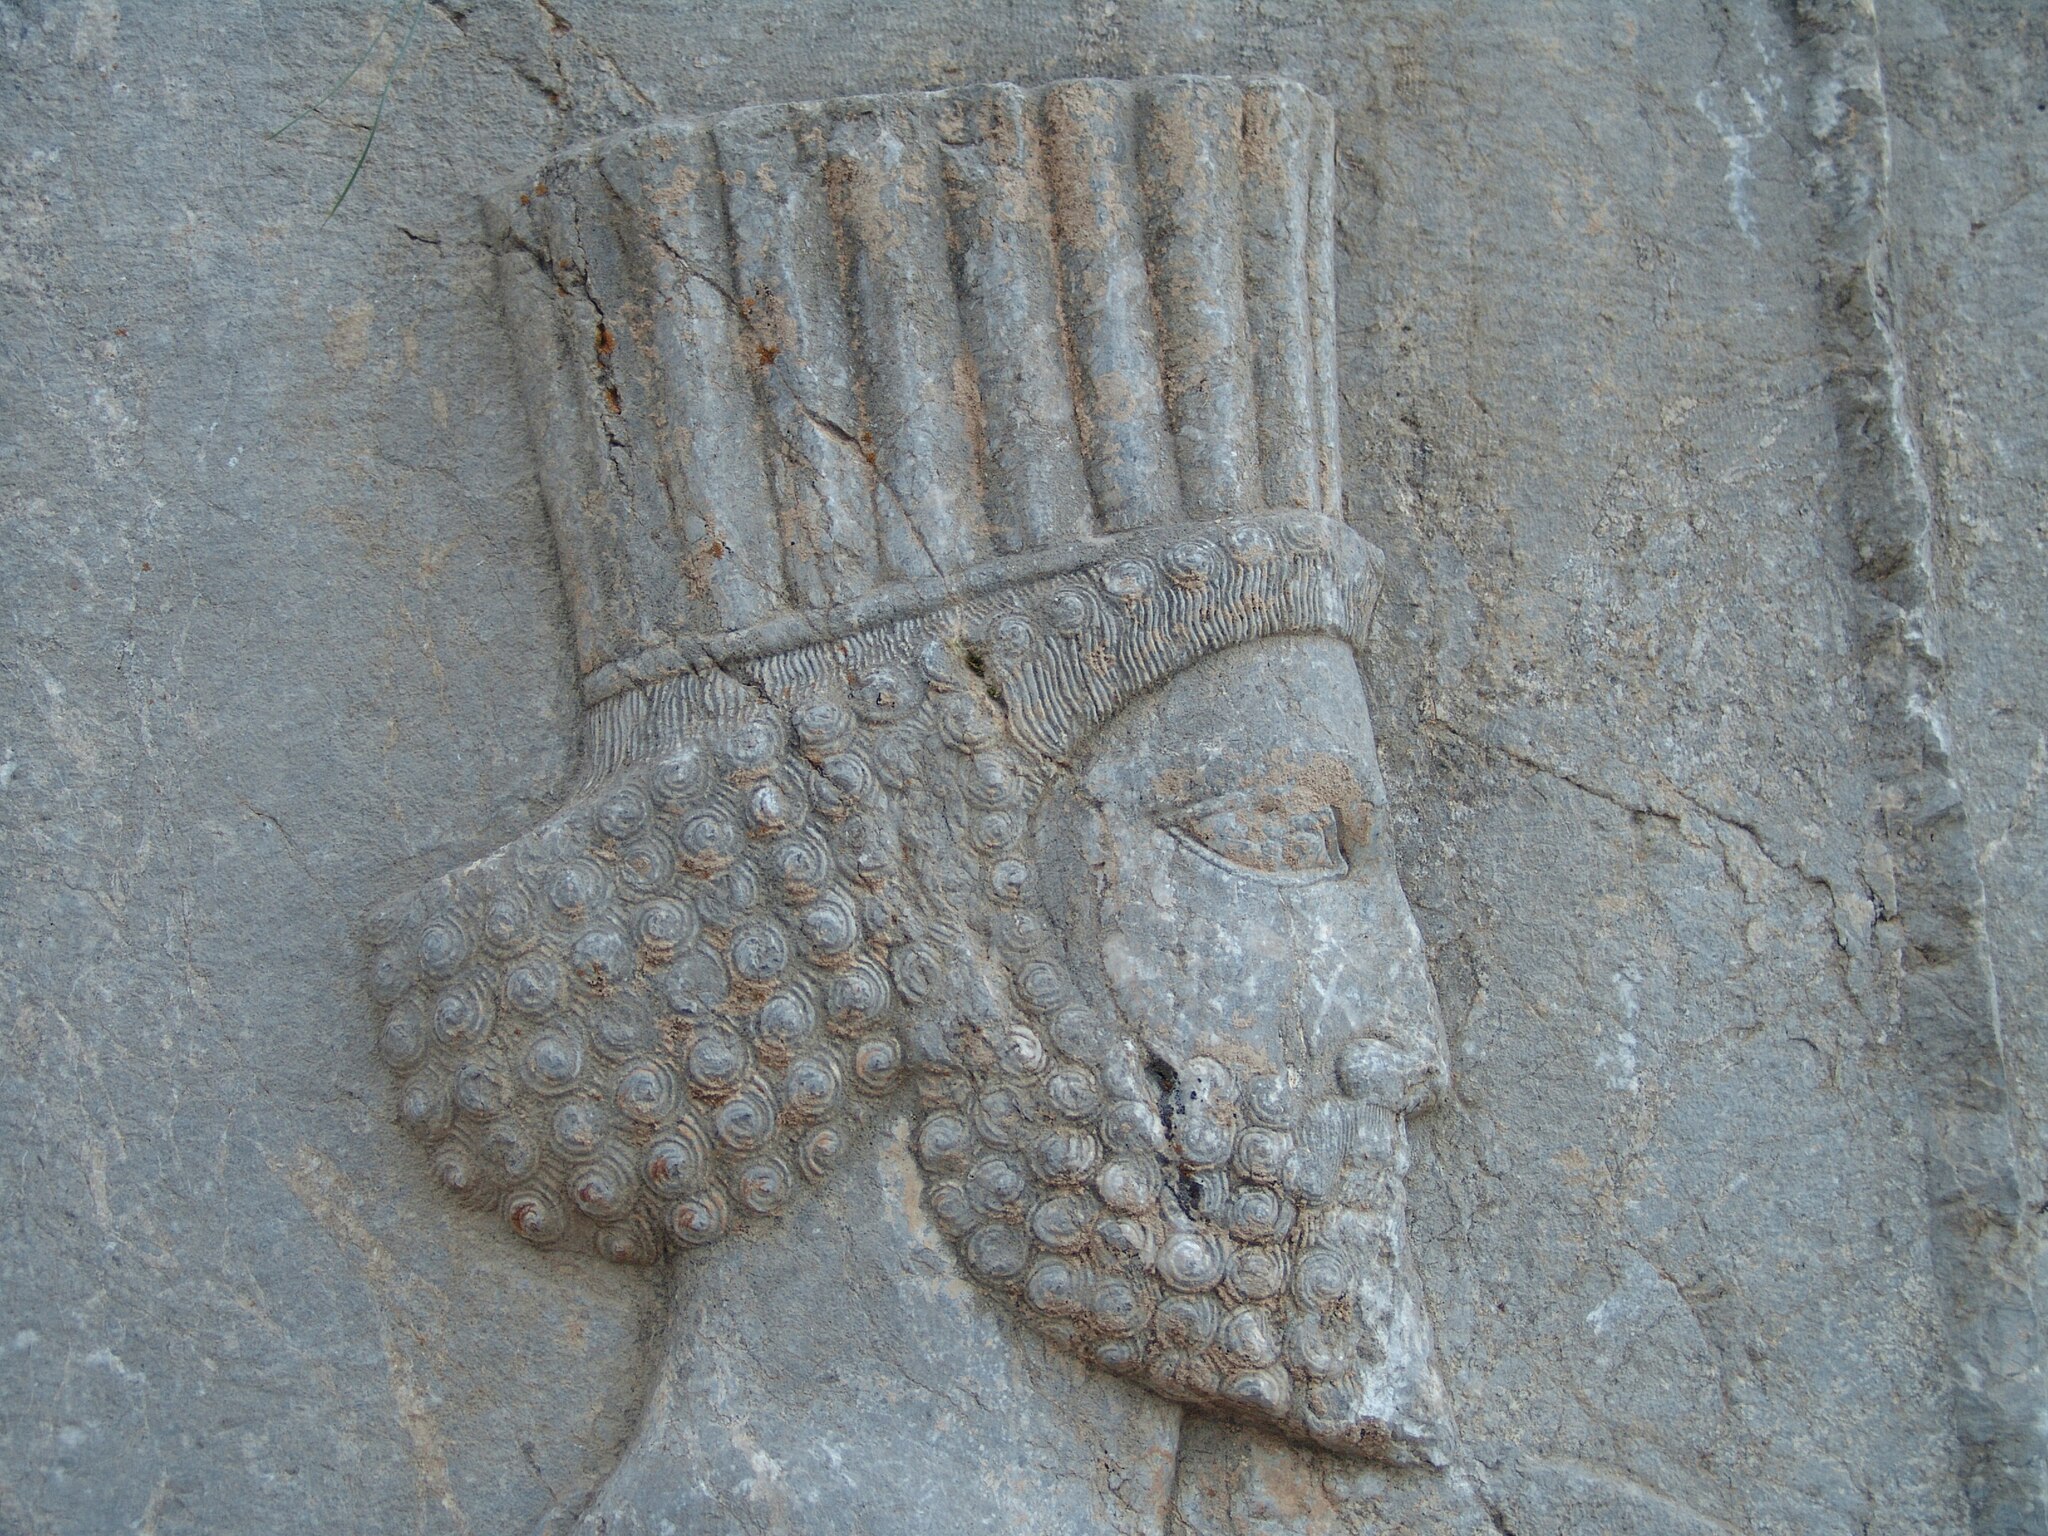
Title: Persepolis Darafsh 2 (11)
Description: Persepolis
Date: 2010-03-21 17:22:34
Categories: GFDL, Taken with Sony DSC-F828, License migration redundant, Self-published work, Files with coordinates missing SDC location of creation, Apadana stairs of Persepolis, Reliefs of Achaemenid warriors in Persepolis, 2010 in Persepolis, Photos by Darafsh Kaviyani